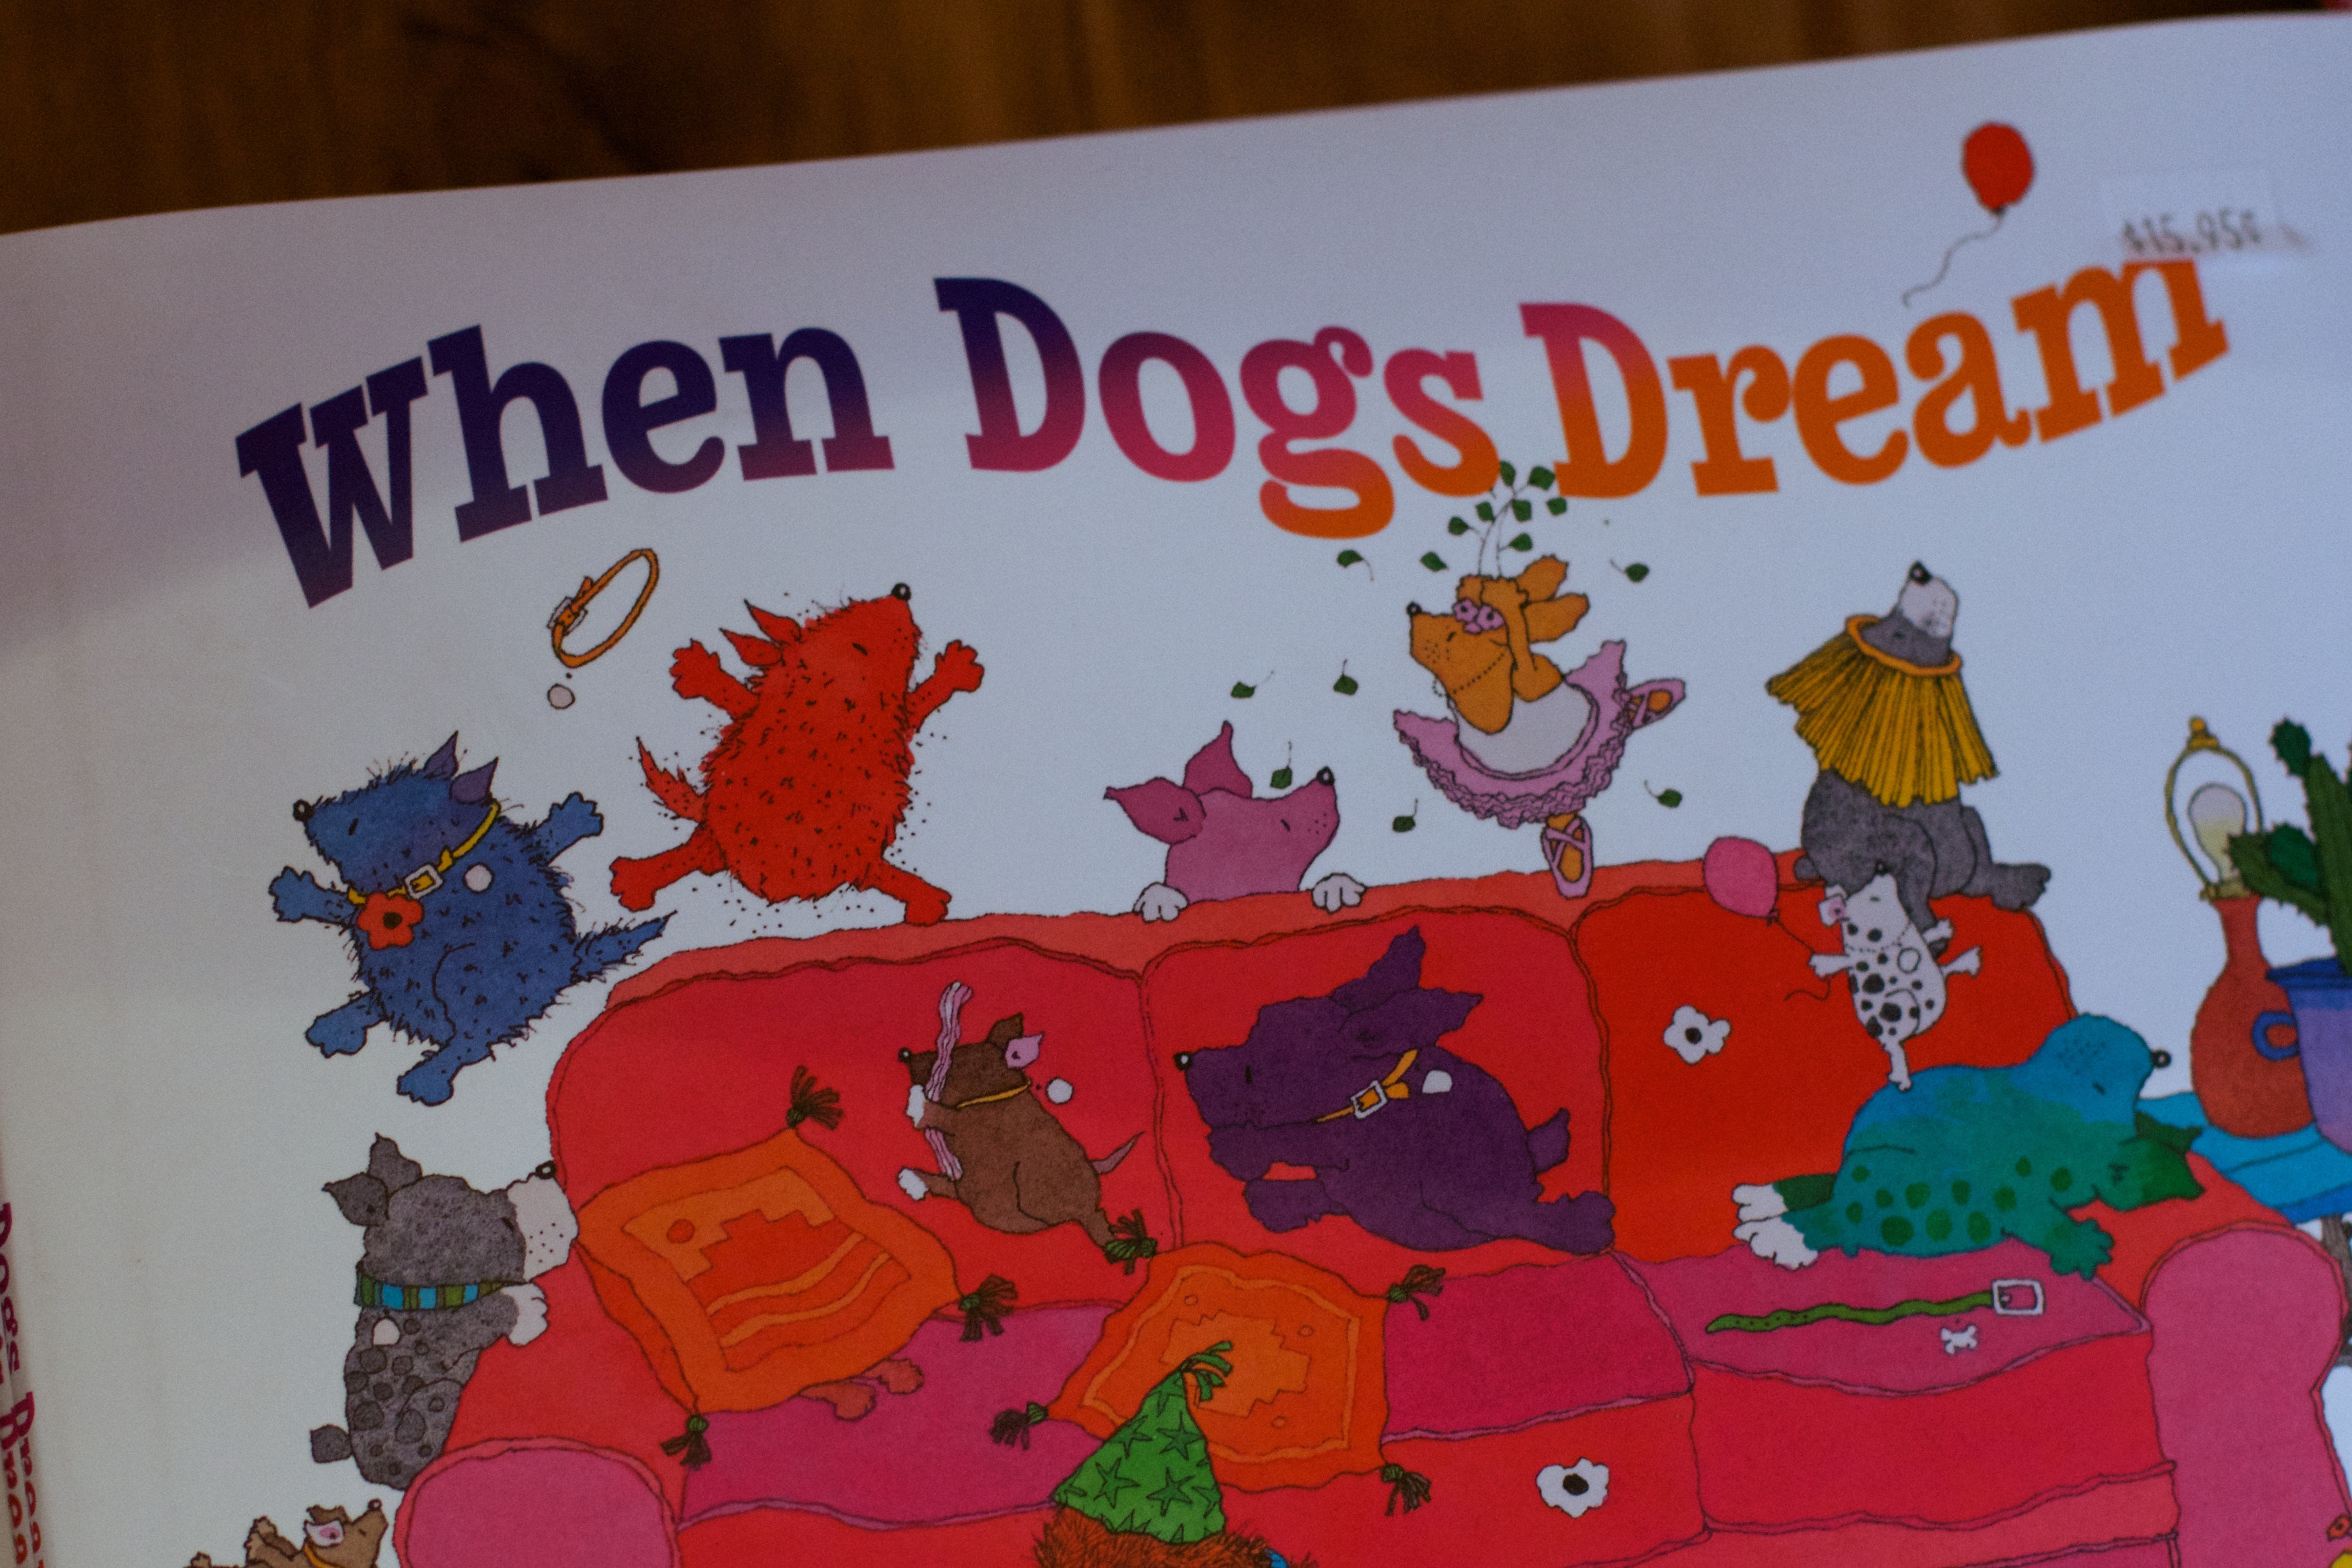
red, banner, christmas, font, art, bulletin board, display board